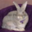
Label: rabbit